Pont-l'Évêque Prison

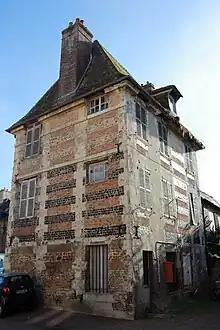
The 17th-century Viscounty of Auge building, which inspired Harou-Romain.

After considering converting an existing building in the commune, such as the Dominican convent or the corn market, it was decided to build a new one, to avoid using a fragile timber-framed building, especially in the event of fire.